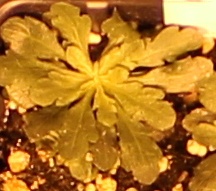
Label: Horseweed